Takeda clan

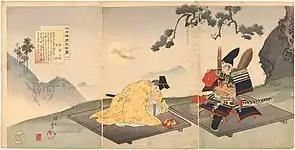
Minamoto no Yoshimitsu was famous in horsemanship and archery, here playing the musical instrument shō

The Takeda are descendants of the Emperor Seiwa (858–876), the 56th Emperor of Japan, and are a branch of the Minamoto clan (Seiwa Genji), by Minamoto no Yoshimitsu (1056–1127), son of the "Chinjufu-shōgun" Minamoto no Yoriyoshi (988-1075), and brother to the famous Minamoto no Yoshiie (1039–1106). Minamoto no Yoshikiyo (1075–1149), son of Yoshimitsu, was the first to take the name of Takeda, which he took when his father granted him Takeda domain in Hitachi Province; thereafter, he was known as Takeda Yoshikiyo.